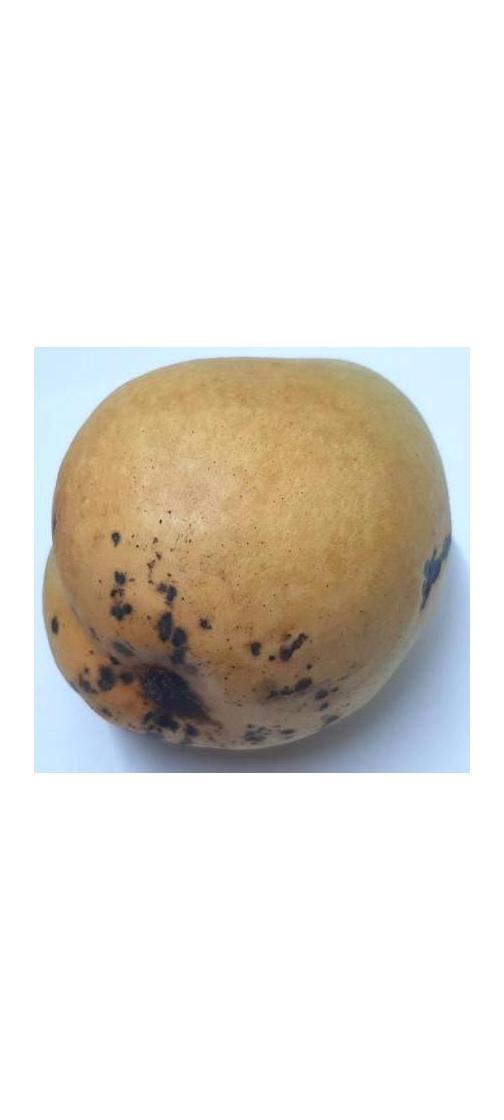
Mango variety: Bari-11